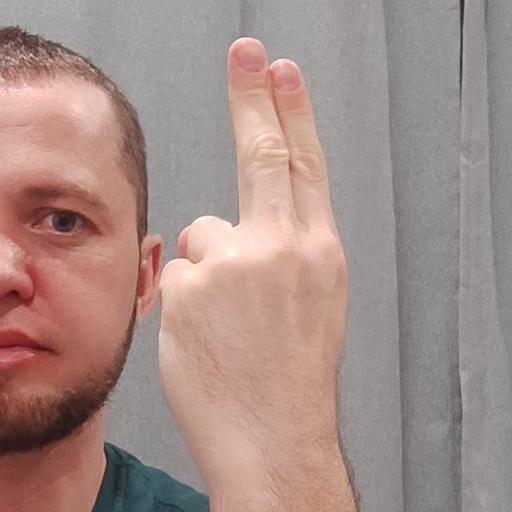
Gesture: two_up_inverted